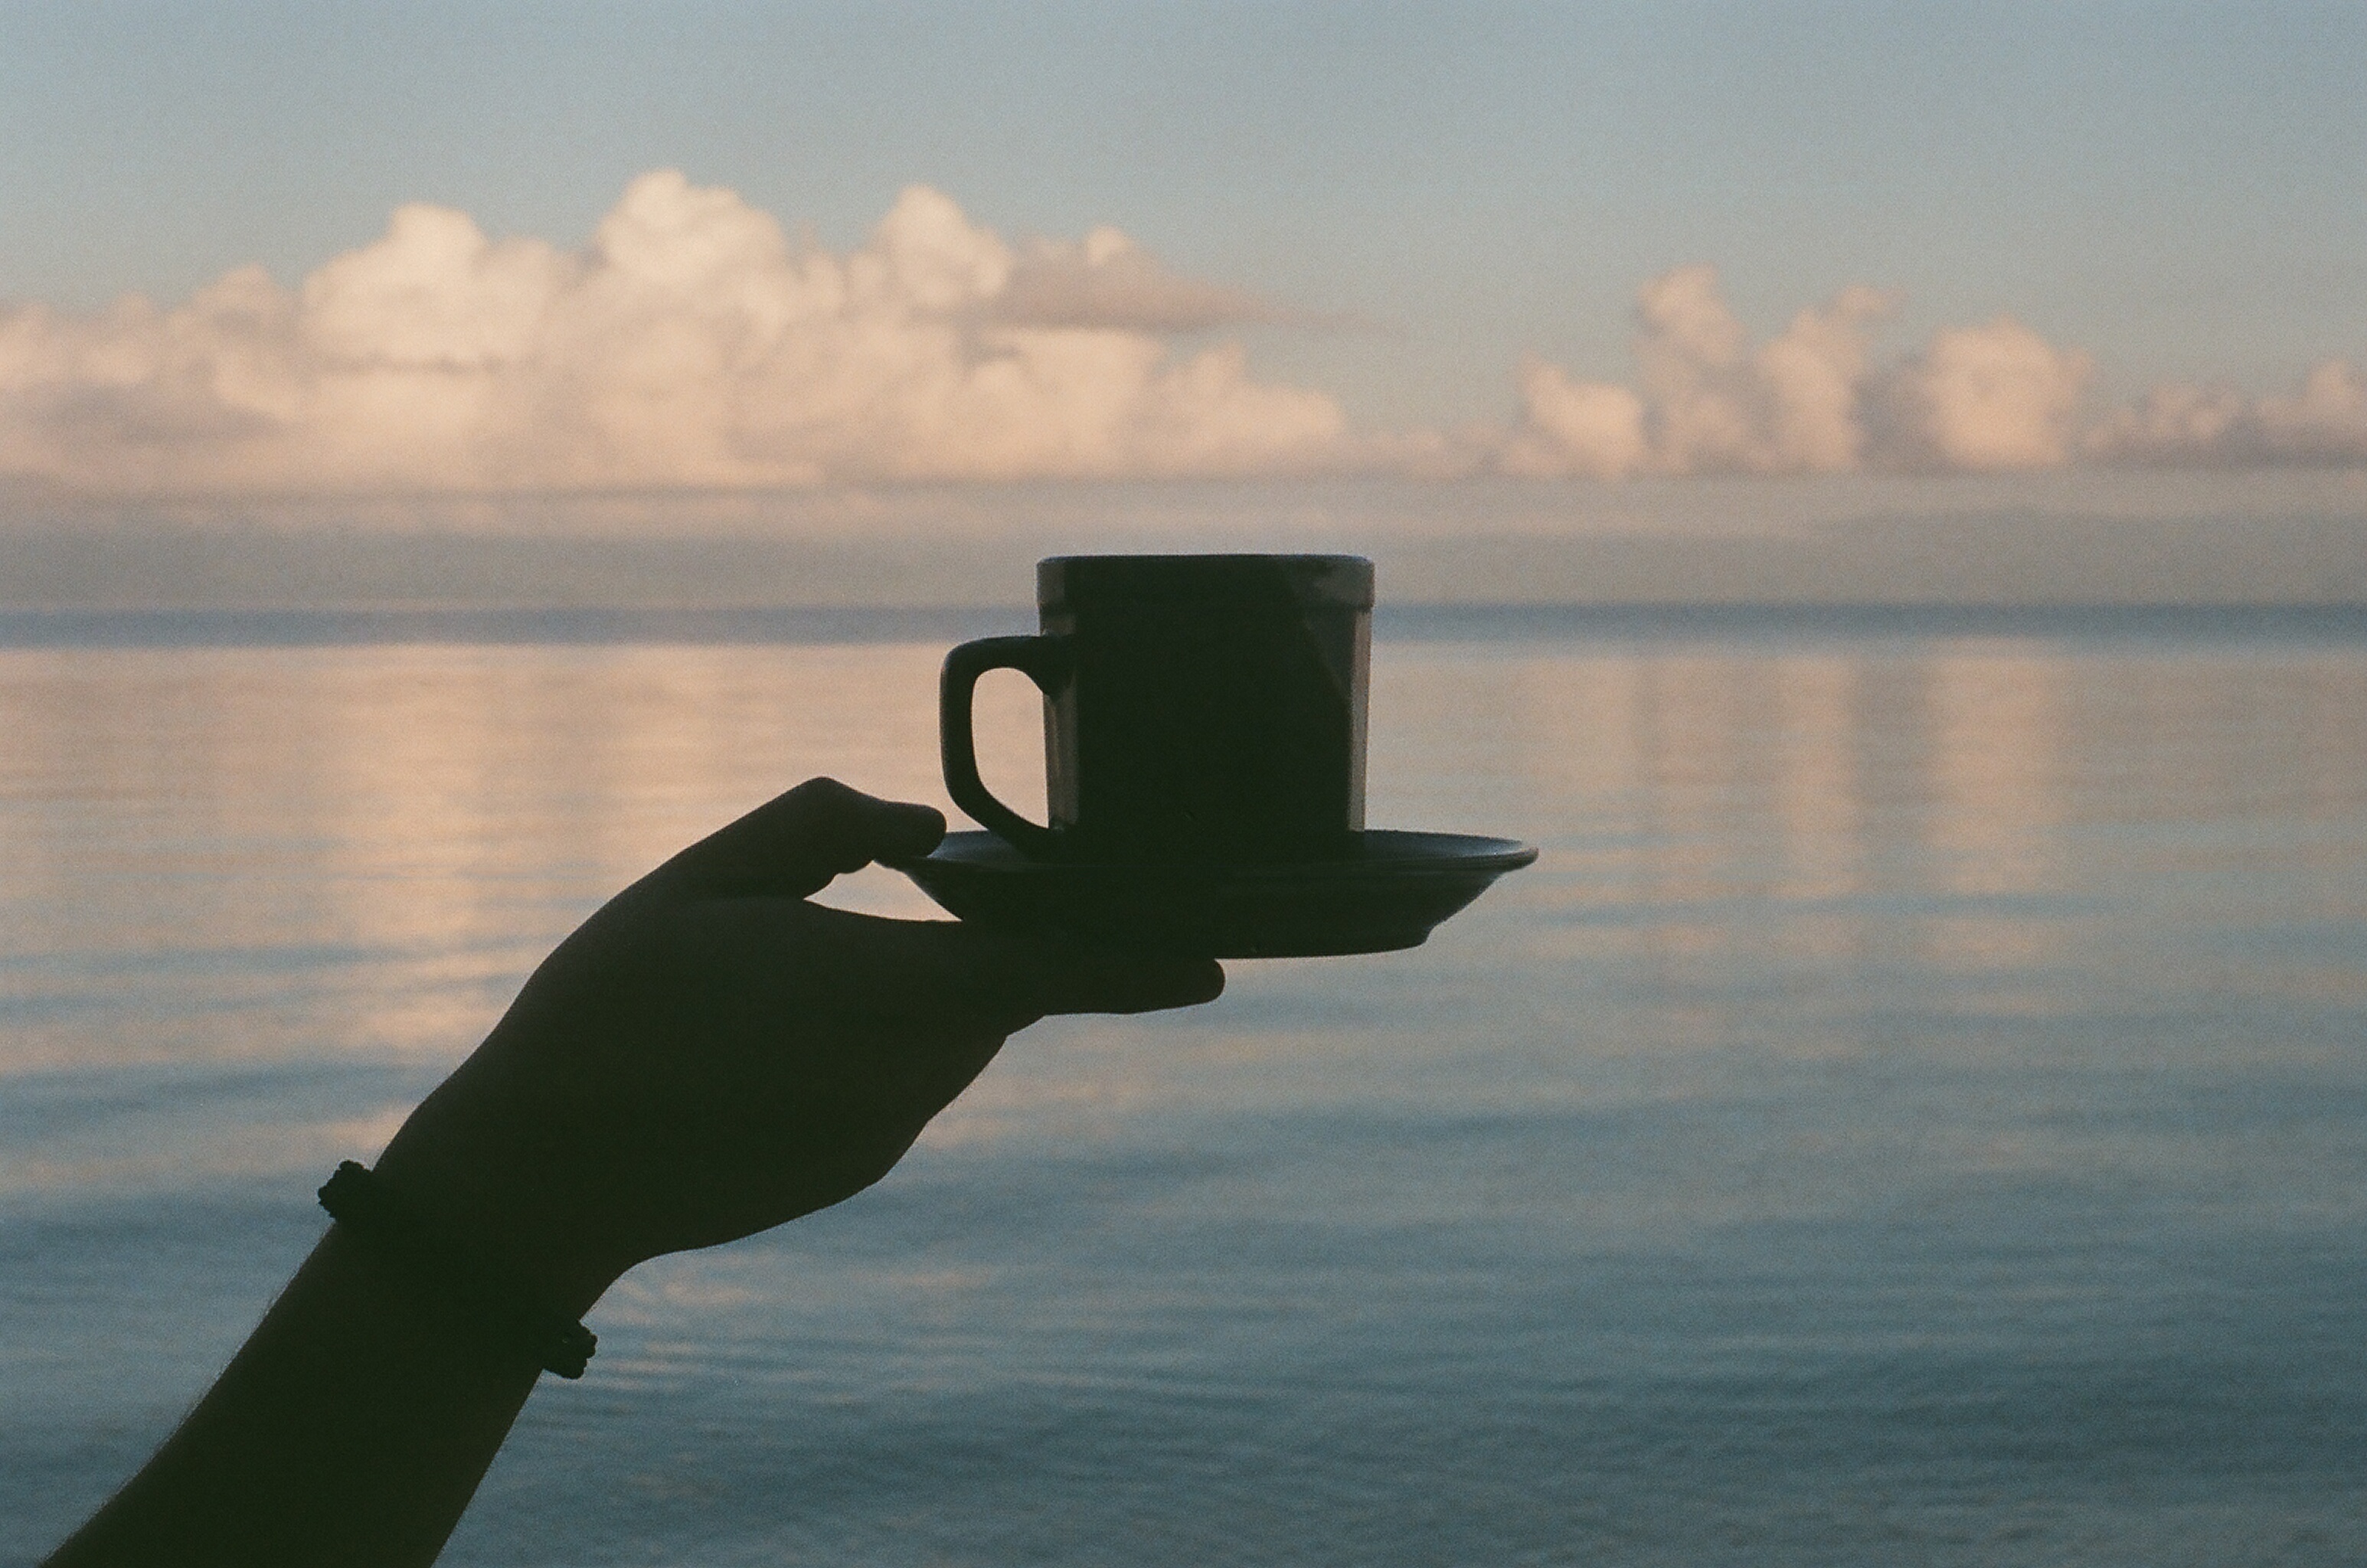
hand, beach, sea, coast, water, ocean, horizon, silhouette, coffee, cloud, sky, tea, morning, shore, wave, lake, wind, cup, reflection, vehicle, bay, beverage, mug, holding, body of water, dring, atmosphere of earth